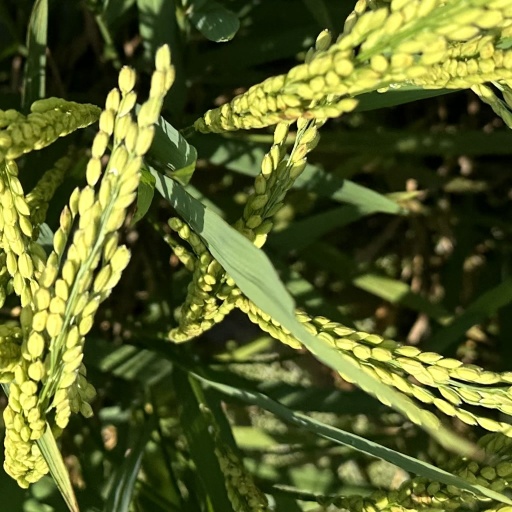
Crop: rice